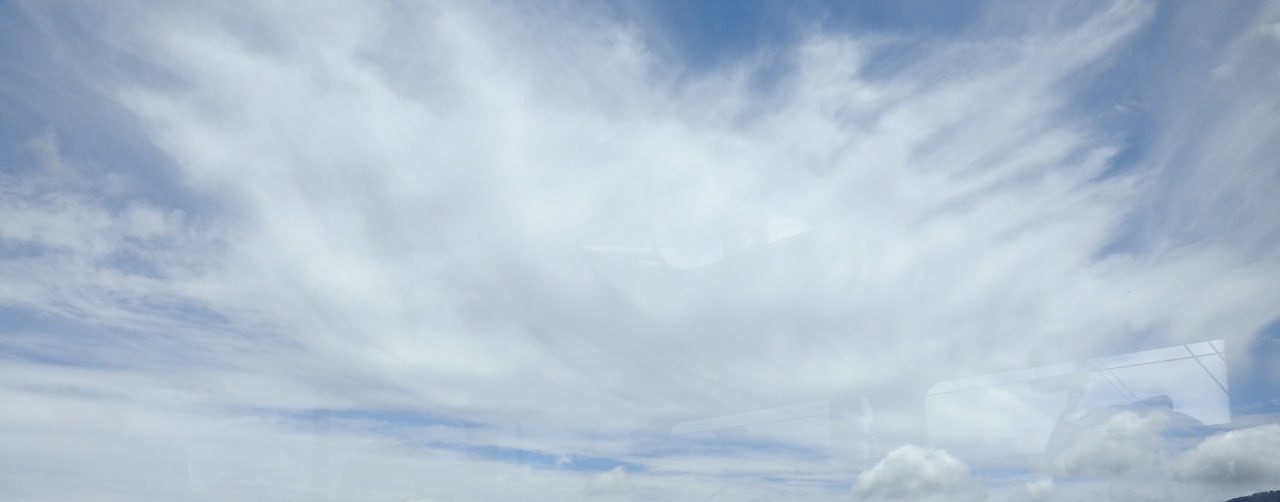
Cloud type: Cirrostratus